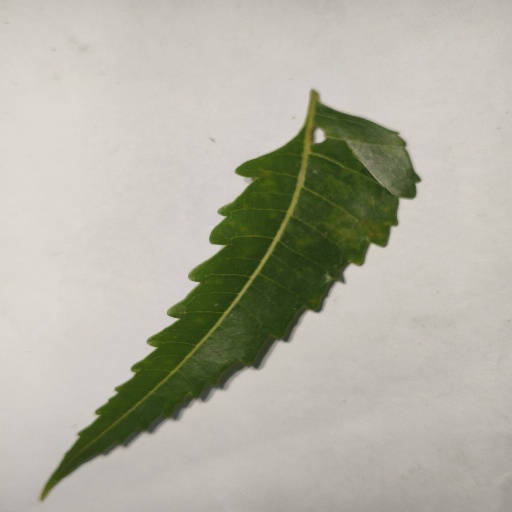
Species: Neem
Leaf condition: Shot Hole Leaf